Culture of New England

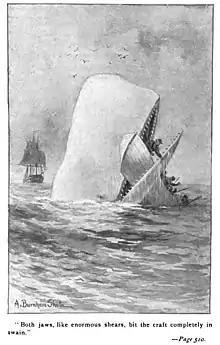
An illustration from Herman Melville's "Moby-Dick"

The literature of New England has had an enduring influence on American literature in general, with themes such as religion, race, the individual versus society, social repression, and nature, emblematic of the larger concerns of American letters.